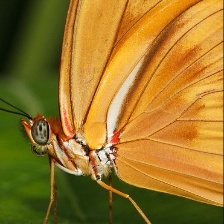
Species: JULIA